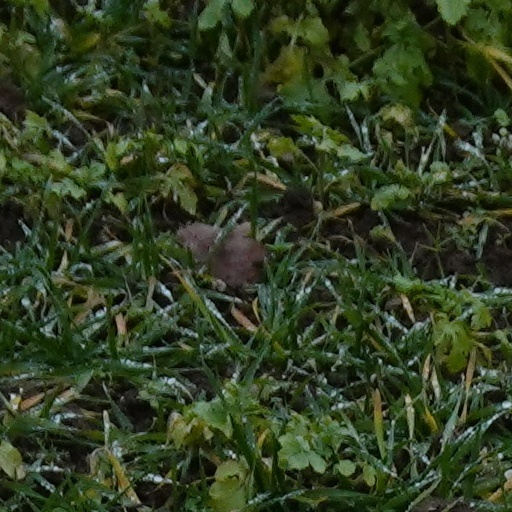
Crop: wheat